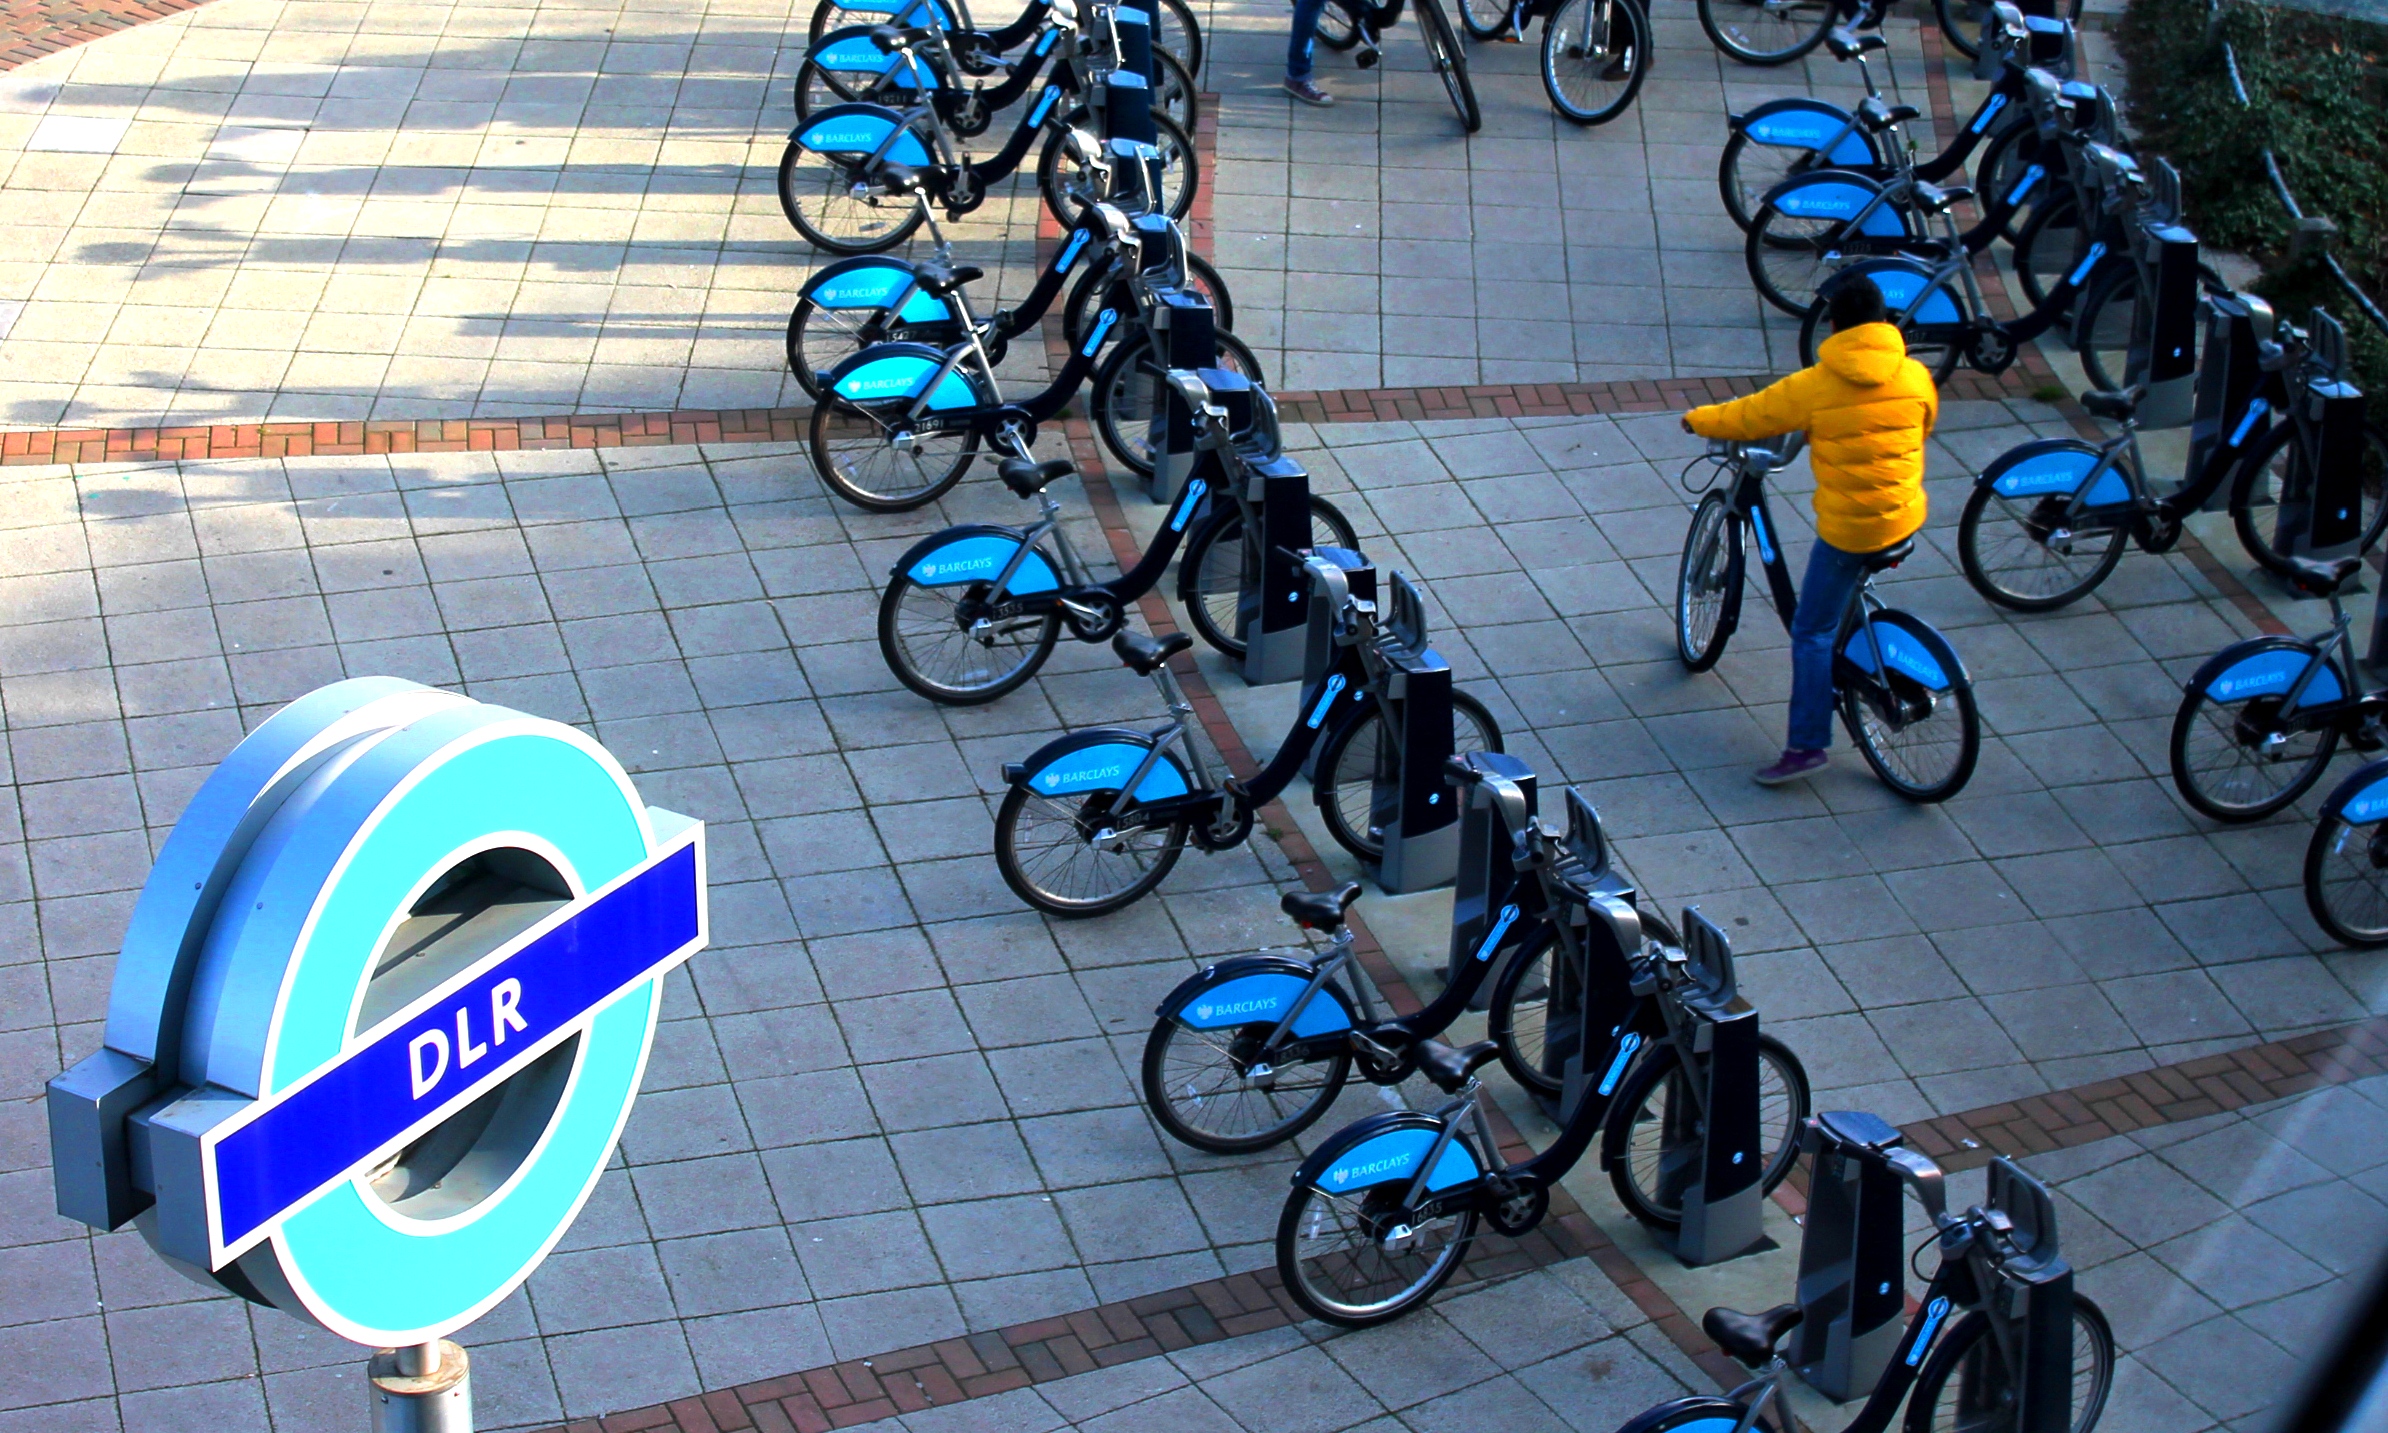
light, railway, wheel, bicycle, vehicle, contrast, blue, sports equipment, mountain bike, cycling, london, bank, bikes, patterns, johnson, docklands, repeating, barclays, boris, dlr, cycle sport, bicycle motocross, bmx bike, road bicycle, endurance sports, racing bicycle